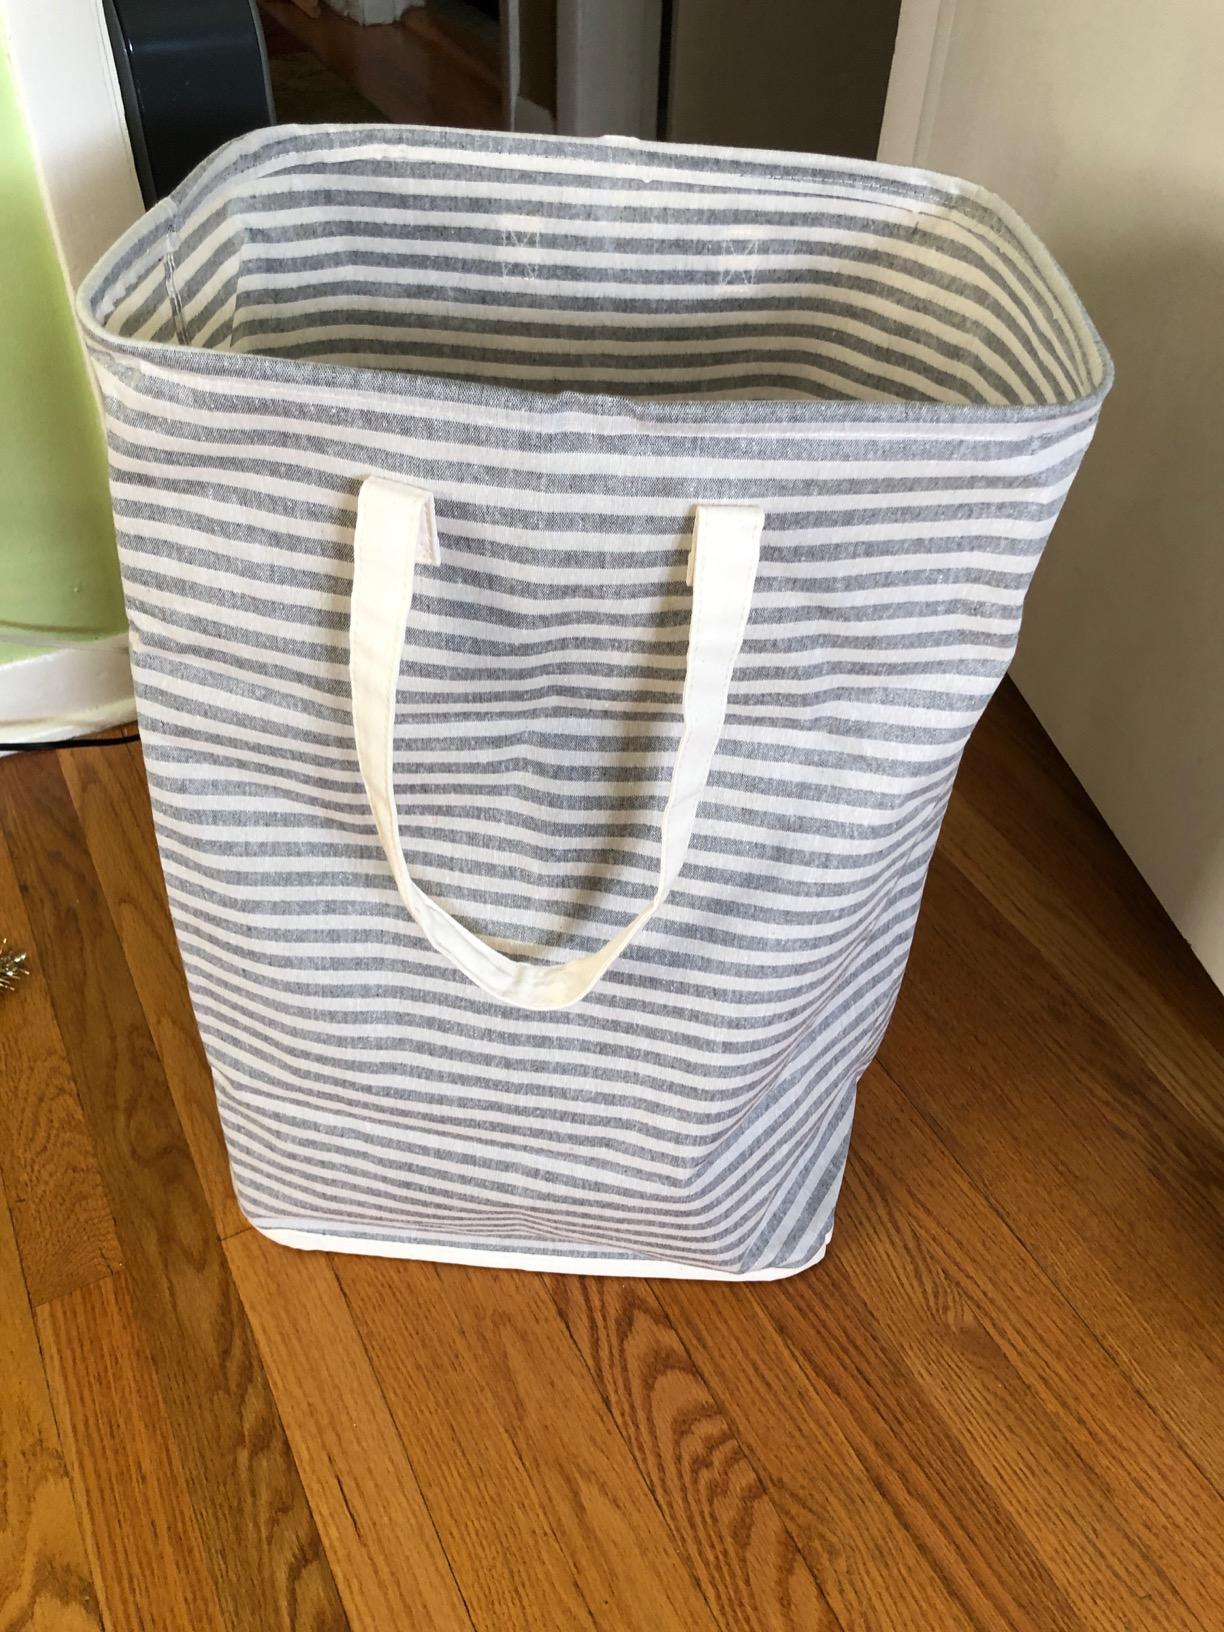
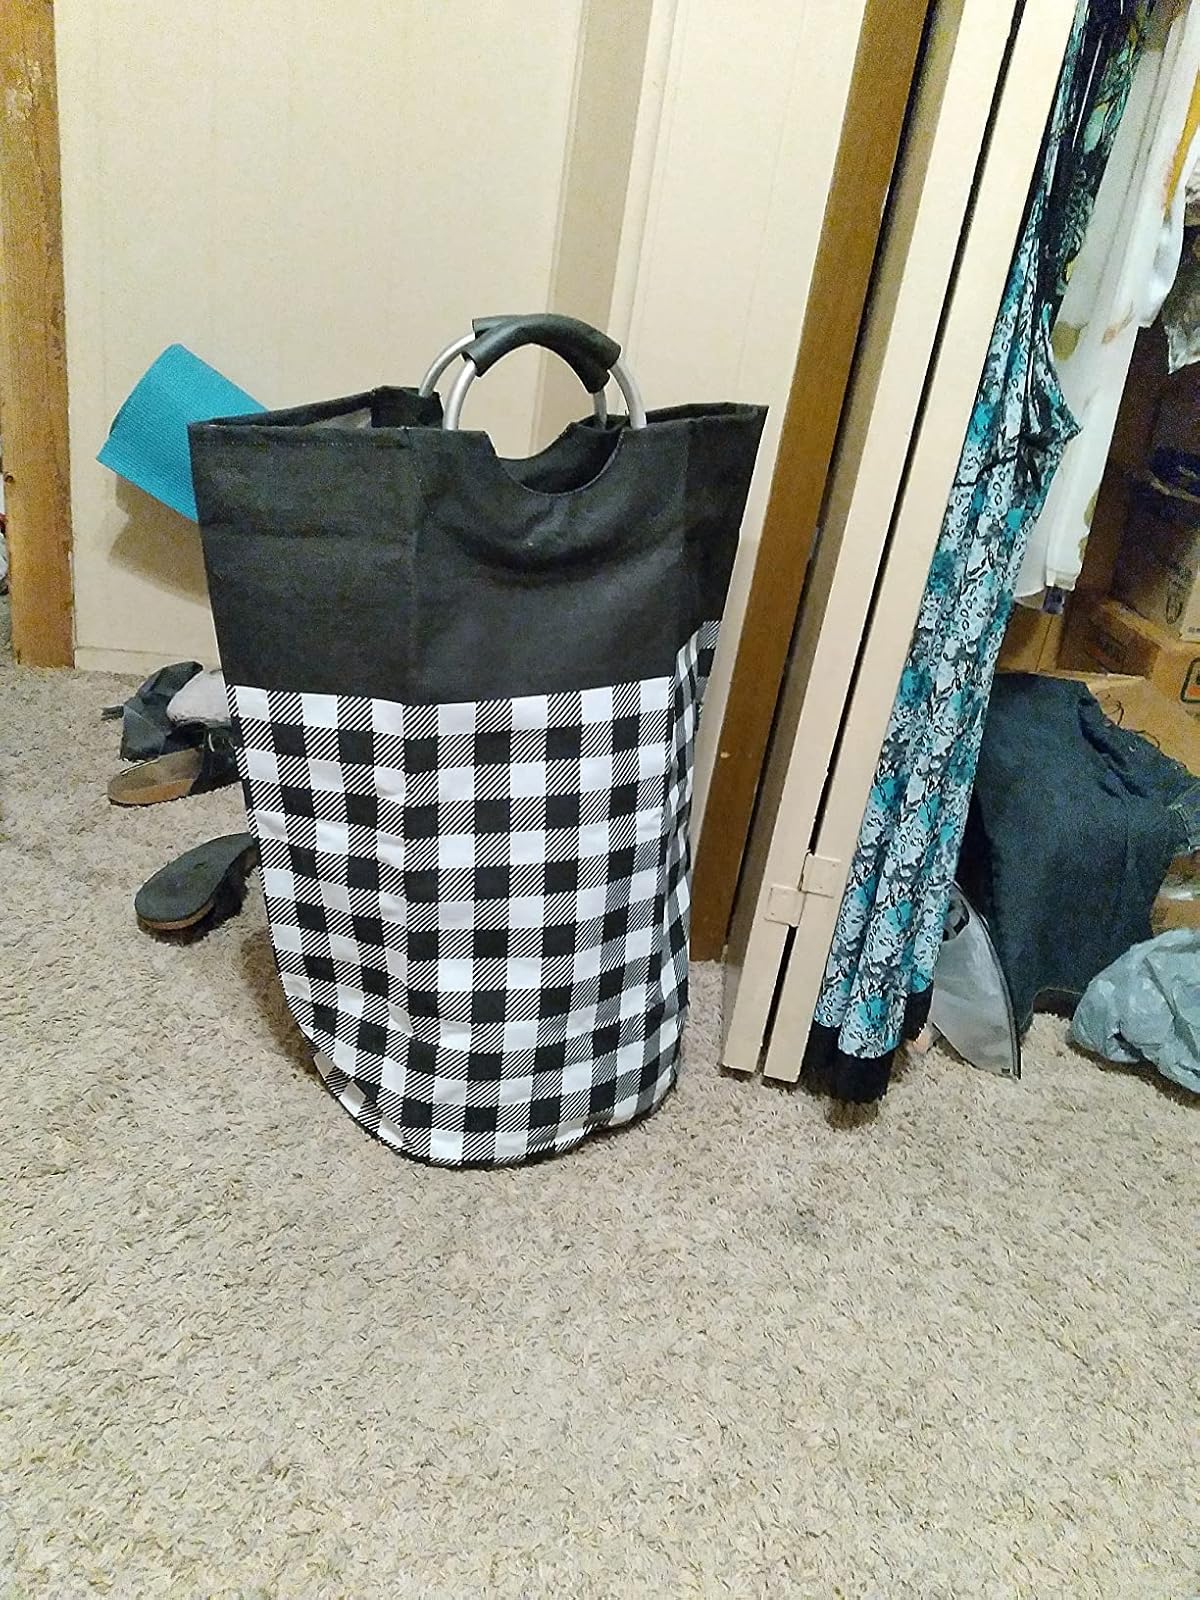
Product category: items_hamper
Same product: no